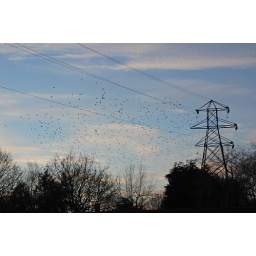
We seem to have a lot of flocks of black birds in Swansea. This is just one seen in Morriston, Swansea.